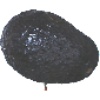
Label: Avocado ripe 1